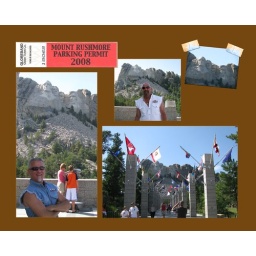
This is a page in a hard cover book I made to document Ran's motorcycle trip to Sturgis, SD.